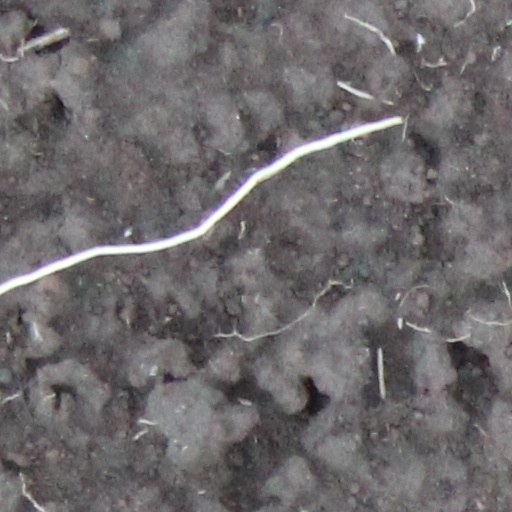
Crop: wheat